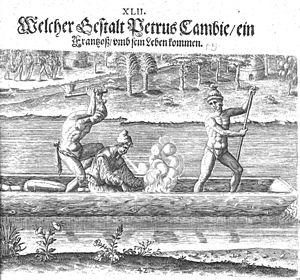
Pierre Gambie est un truchement et un explorateur français, mort à Rivière de Mai, nord-est de la Floride actuelle, en avril 1565.